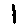
Label: 1